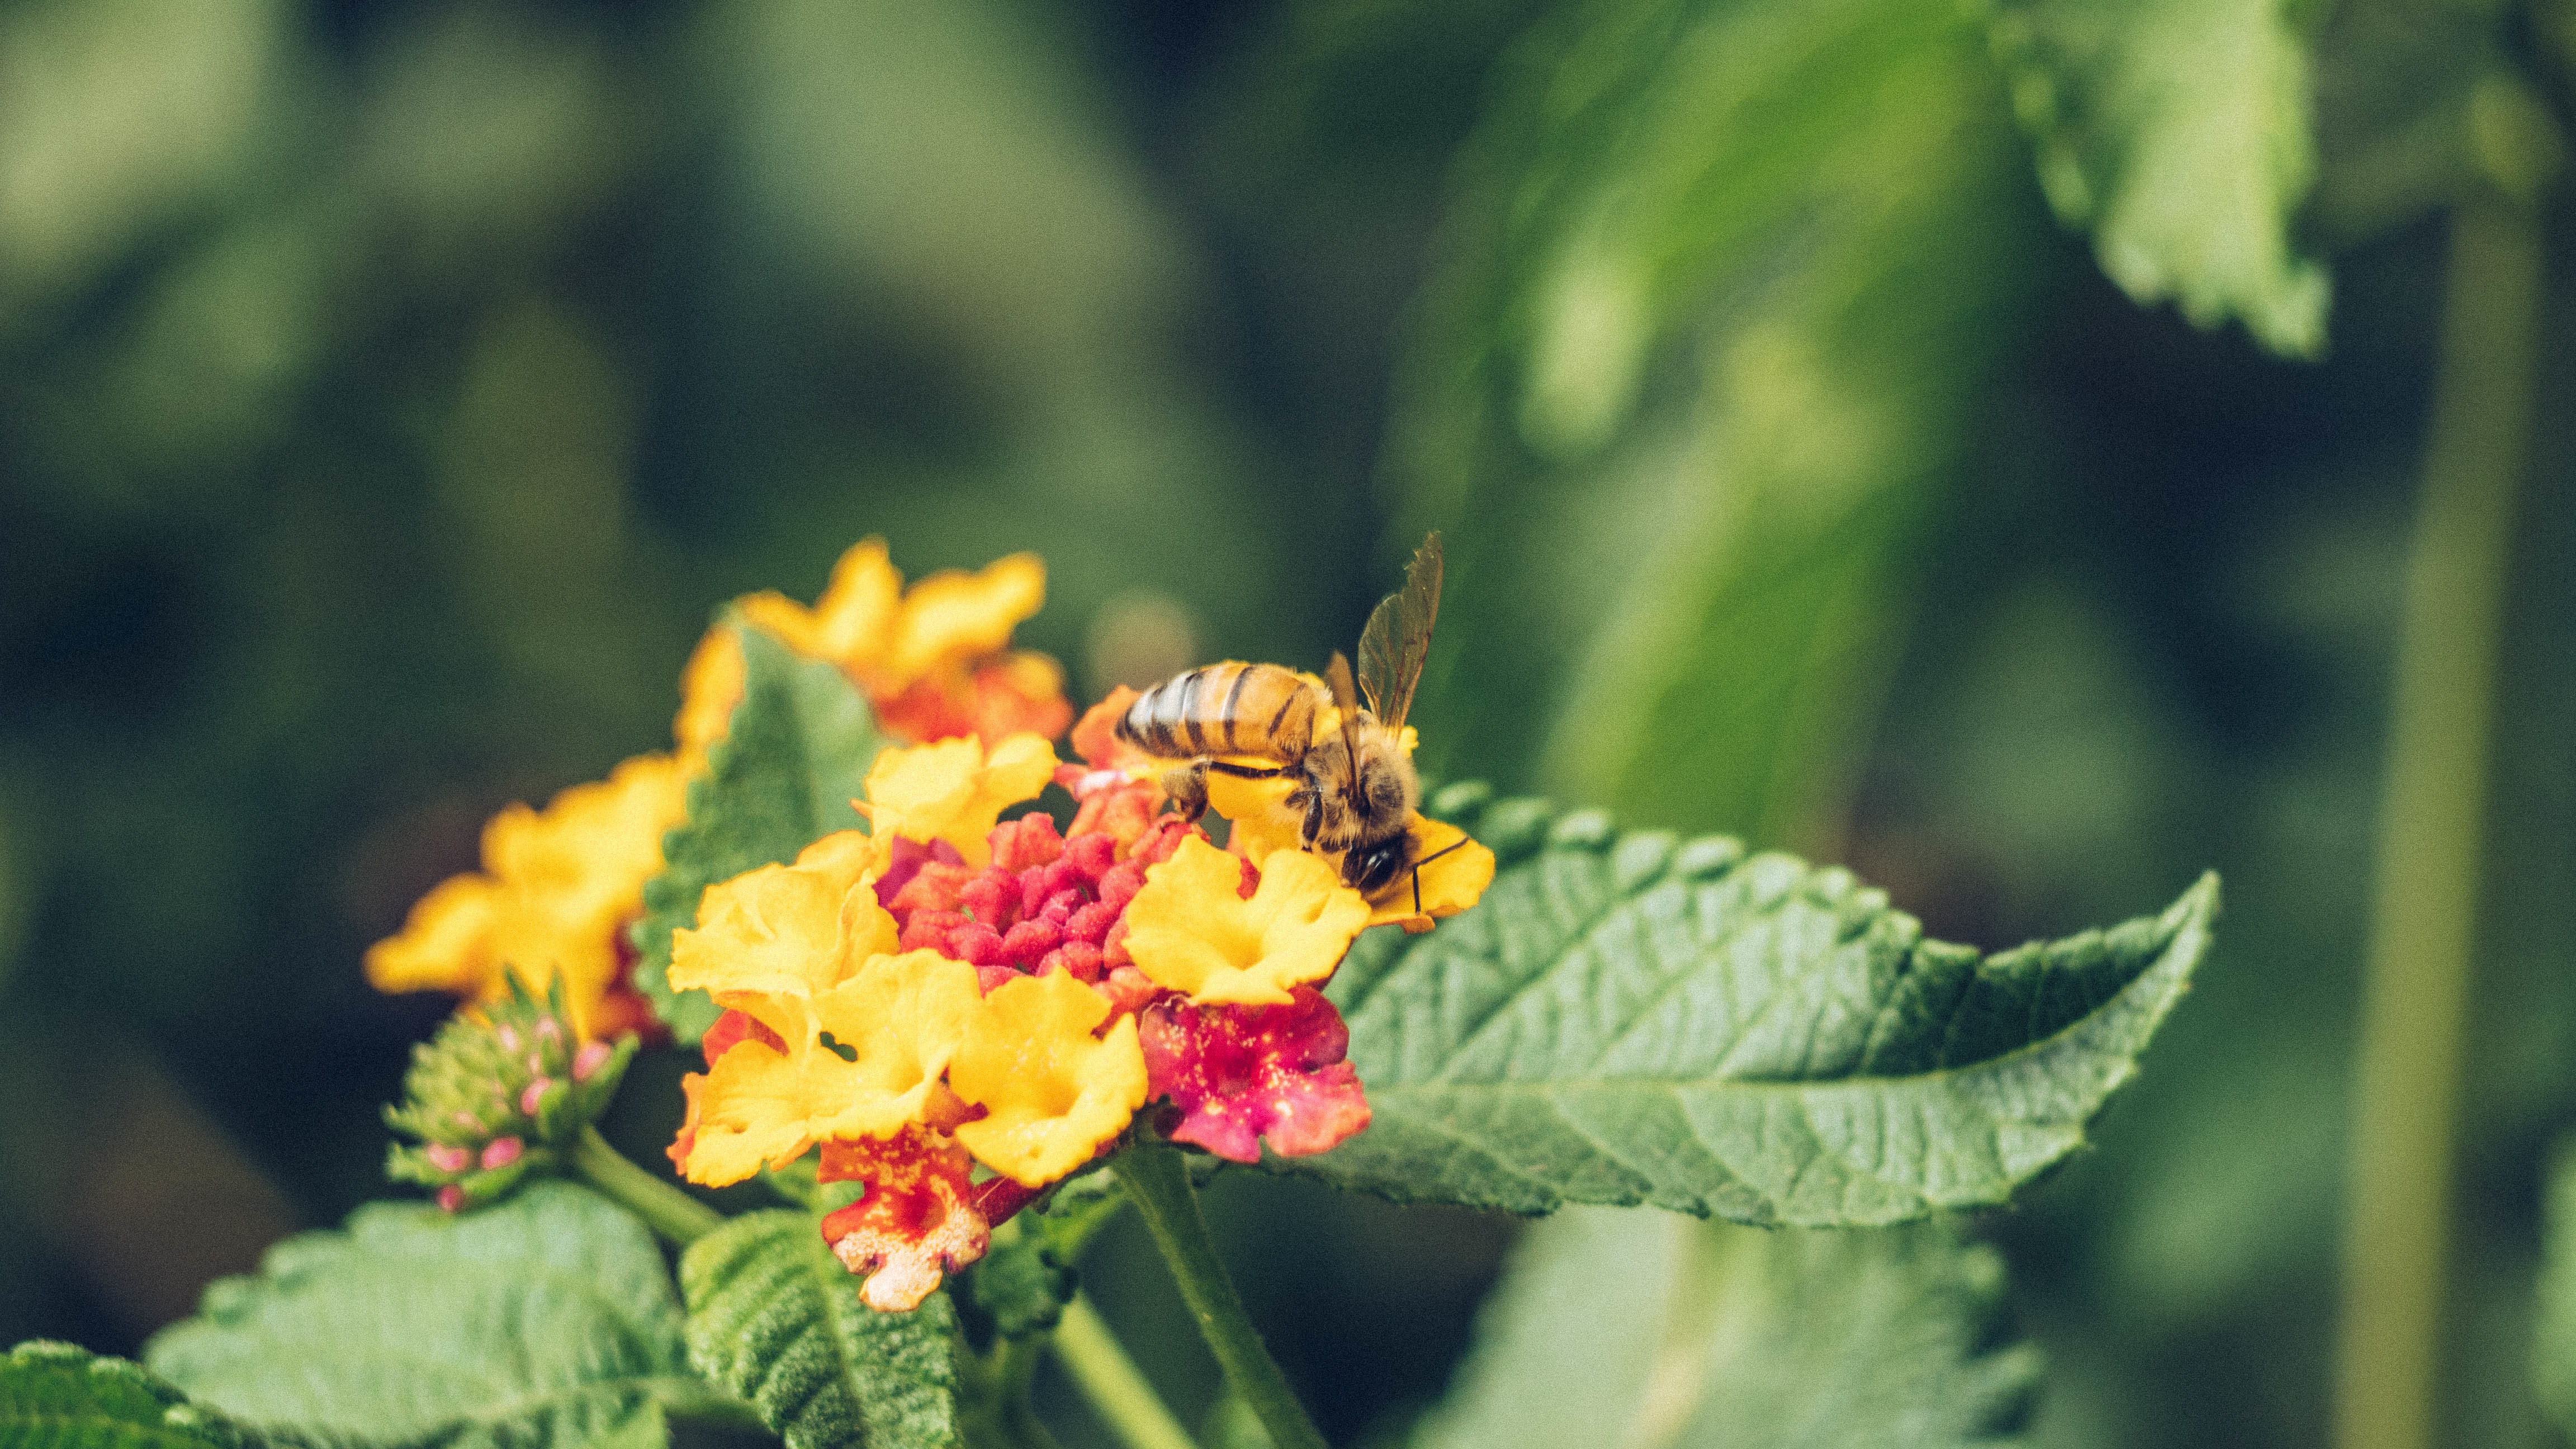
nature, blossom, plant, photography, leaf, flower, pollen, green, insect, botany, butterfly, yellow, flora, fauna, invertebrate, wildflower, close up, bee, nectar, macro photography, honey bee, pollinator, membrane winged insect, moths and butterflies